History of the Taliban

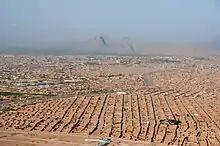
The Taliban emerged in the southern Afghan city of Kandahar around September 1994.

The Central Intelligence Agency (CIA) soon began to support the insurgency through Pakistan. Although no documentation which proves that the CIA directly supported the Taliban has surfaced, it has been argued that military support was indirectly provided to the Taliban because, in the 1980s, the CIA and Pakistan's Inter-Services Intelligence (ISI) agency provided arms to Afghans resisting the Soviet invasion of Afghanistan, and the ISI assisted the process of gathering radical Muslims from around the world to fight against the Soviets. The Pakistani leader Muhammad Zia-ul-Haq pursued a religious and political agenda in Afghanistan. Zia believed that political Islam should be embraced, saying that religion and ideology were the main sources of the country's strength. He also saw jihad as a political weapon. Zia insisted that all CIA support to the mujahideen go through Pakistani hands. Pakistani support for them was overseen by the Inter-Services Intelligence.